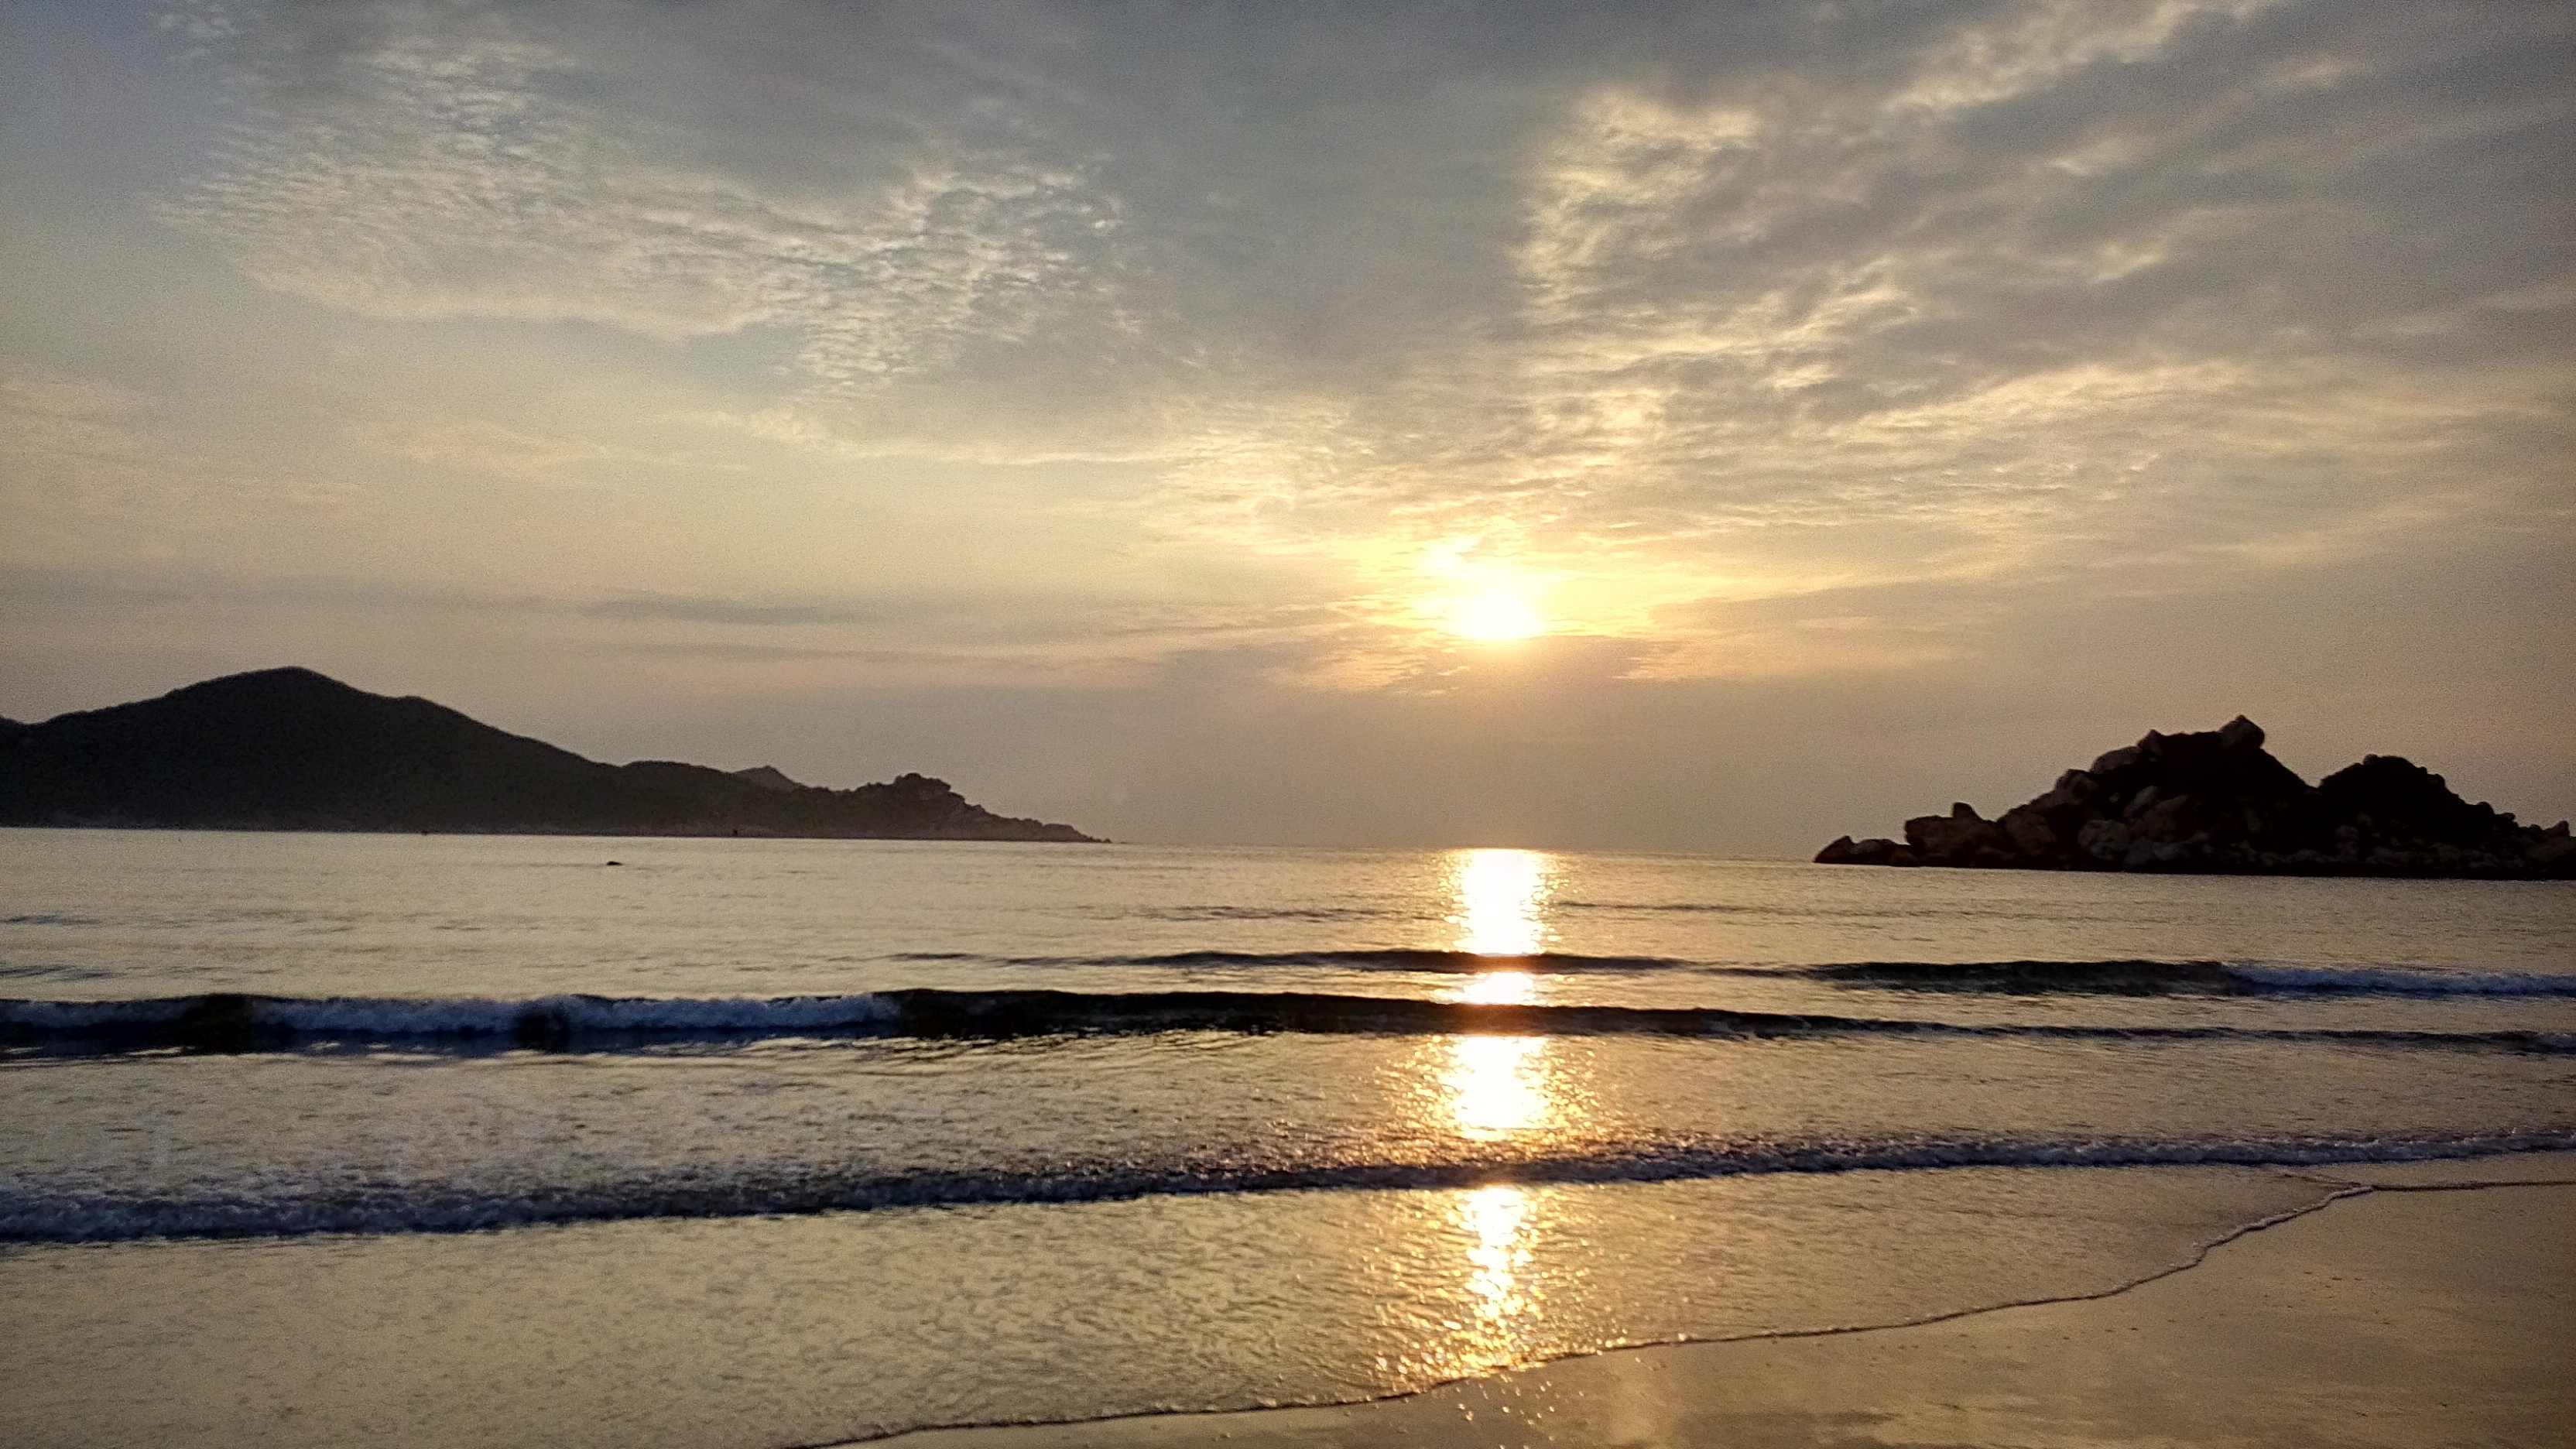
beach, sea, coast, sand, ocean, horizon, cloud, sky, sun, sunrise, sunset, sunlight, morning, shore, wave, lake, dawn, dusk, evening, reflection, bay, island, body of water, loch, the sea